Kumoi Station

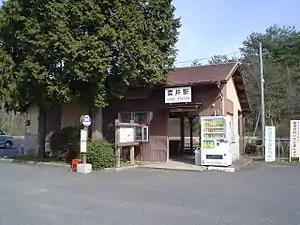
Station entrance

is a passenger railway station located in the city of Kōka, Shiga, Japan operated by the third-sector Shigaraki Kohgen Railway.